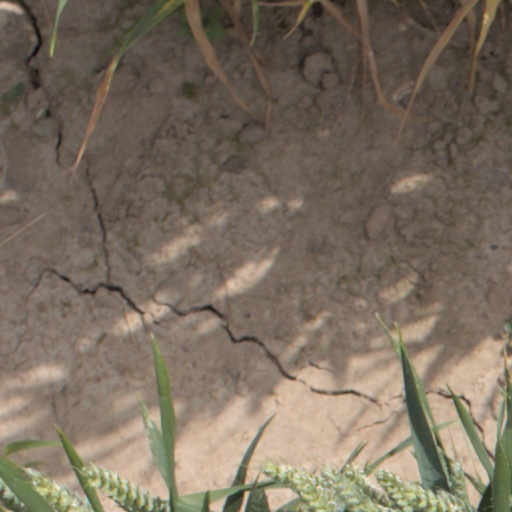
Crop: wheat